Walled garden

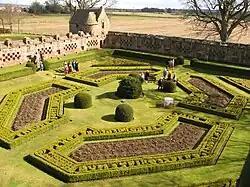
The walled garden of Edzell Castle, Scotland, survives from the early seventeenth century.

A walled garden is a garden enclosed by high walls, especially when this is done for horticultural rather than security purposes, although originally all gardens may have been enclosed for protection from animal or human intruders. In temperate climates, especially colder areas, such as Scotland, the essential function of the walling of a garden is to shelter the garden from wind and frost, though it may also serve a decorative purpose. Kitchen gardens were very often walled, which segregated them socially, allowing the gardeners, who were usually expected to vanish from the "pleasure gardens" when the occupants of the house were likely to be about, to continue their work. The walls, which were sometimes heated, also carried fruit trees trained as espaliers.